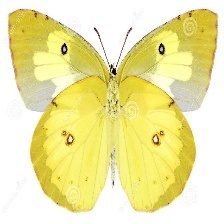
Species: SOUTHERN DOGFACE
Butterfly family (ImageNet category): sulphur_butterfly